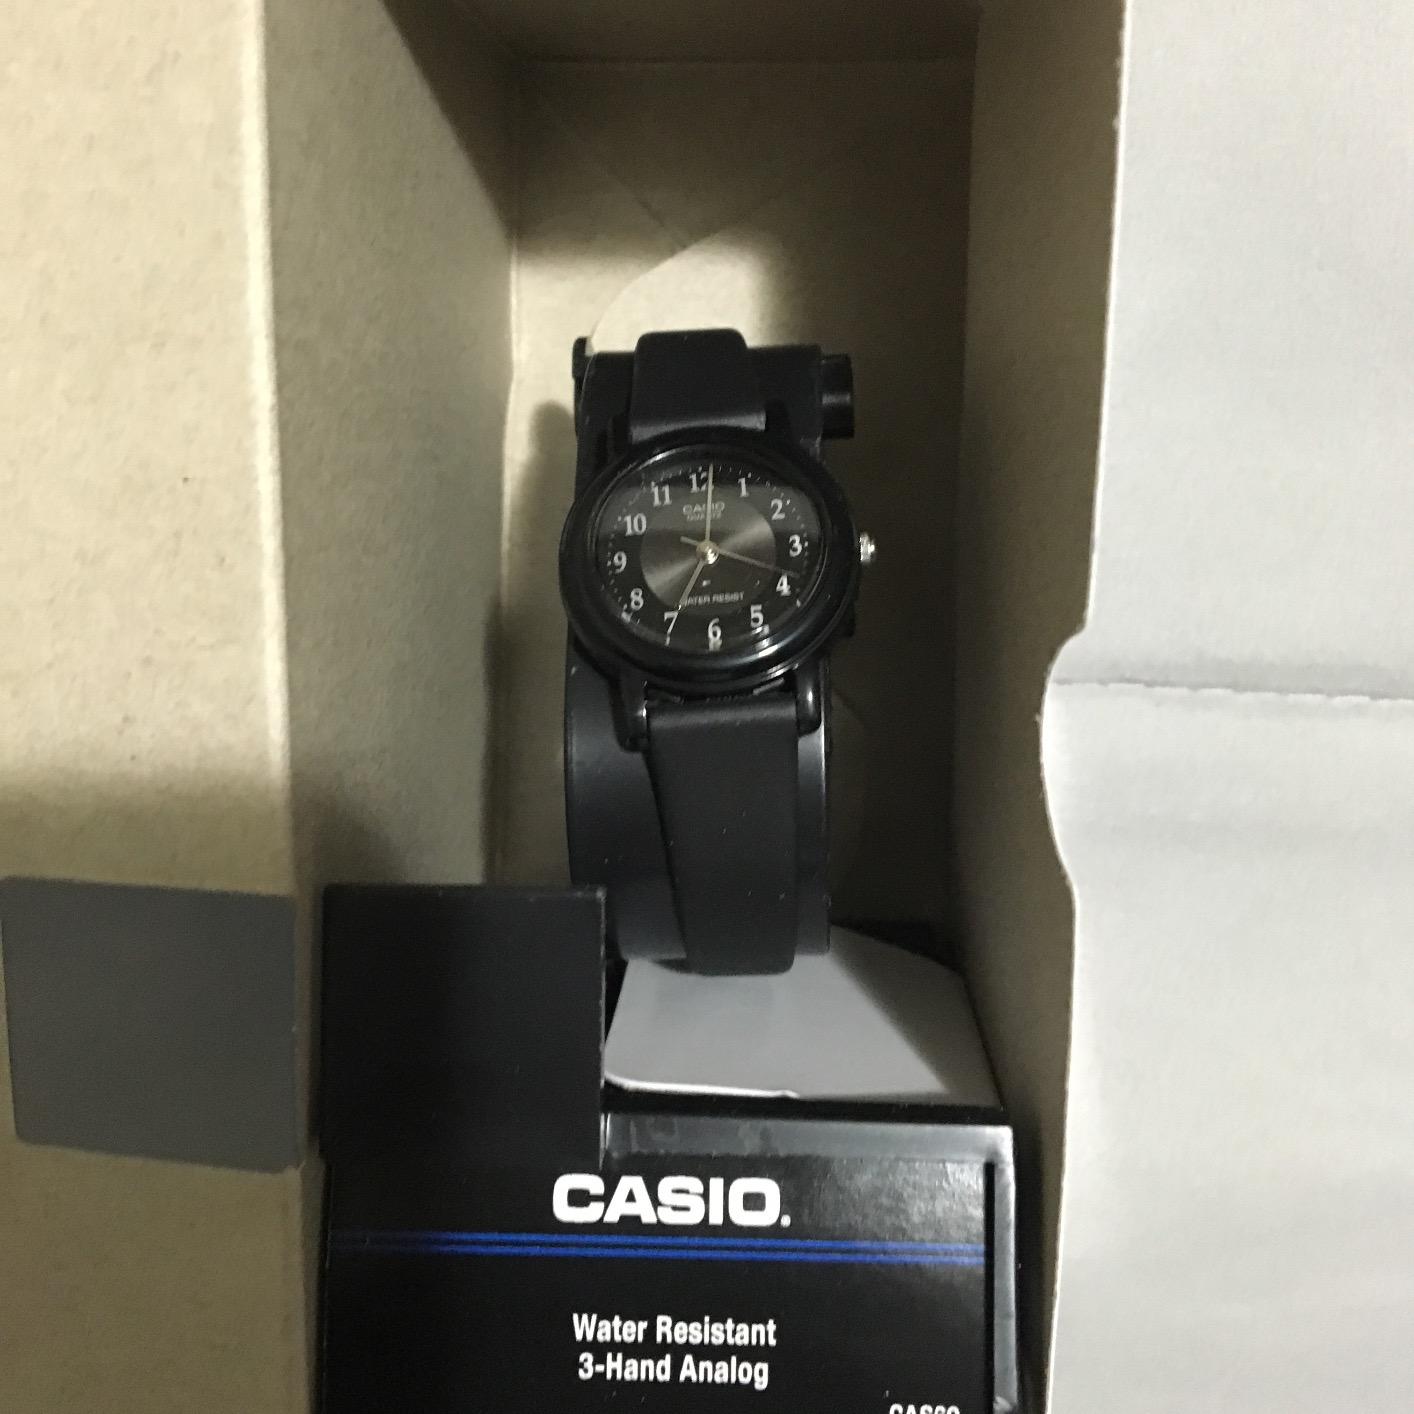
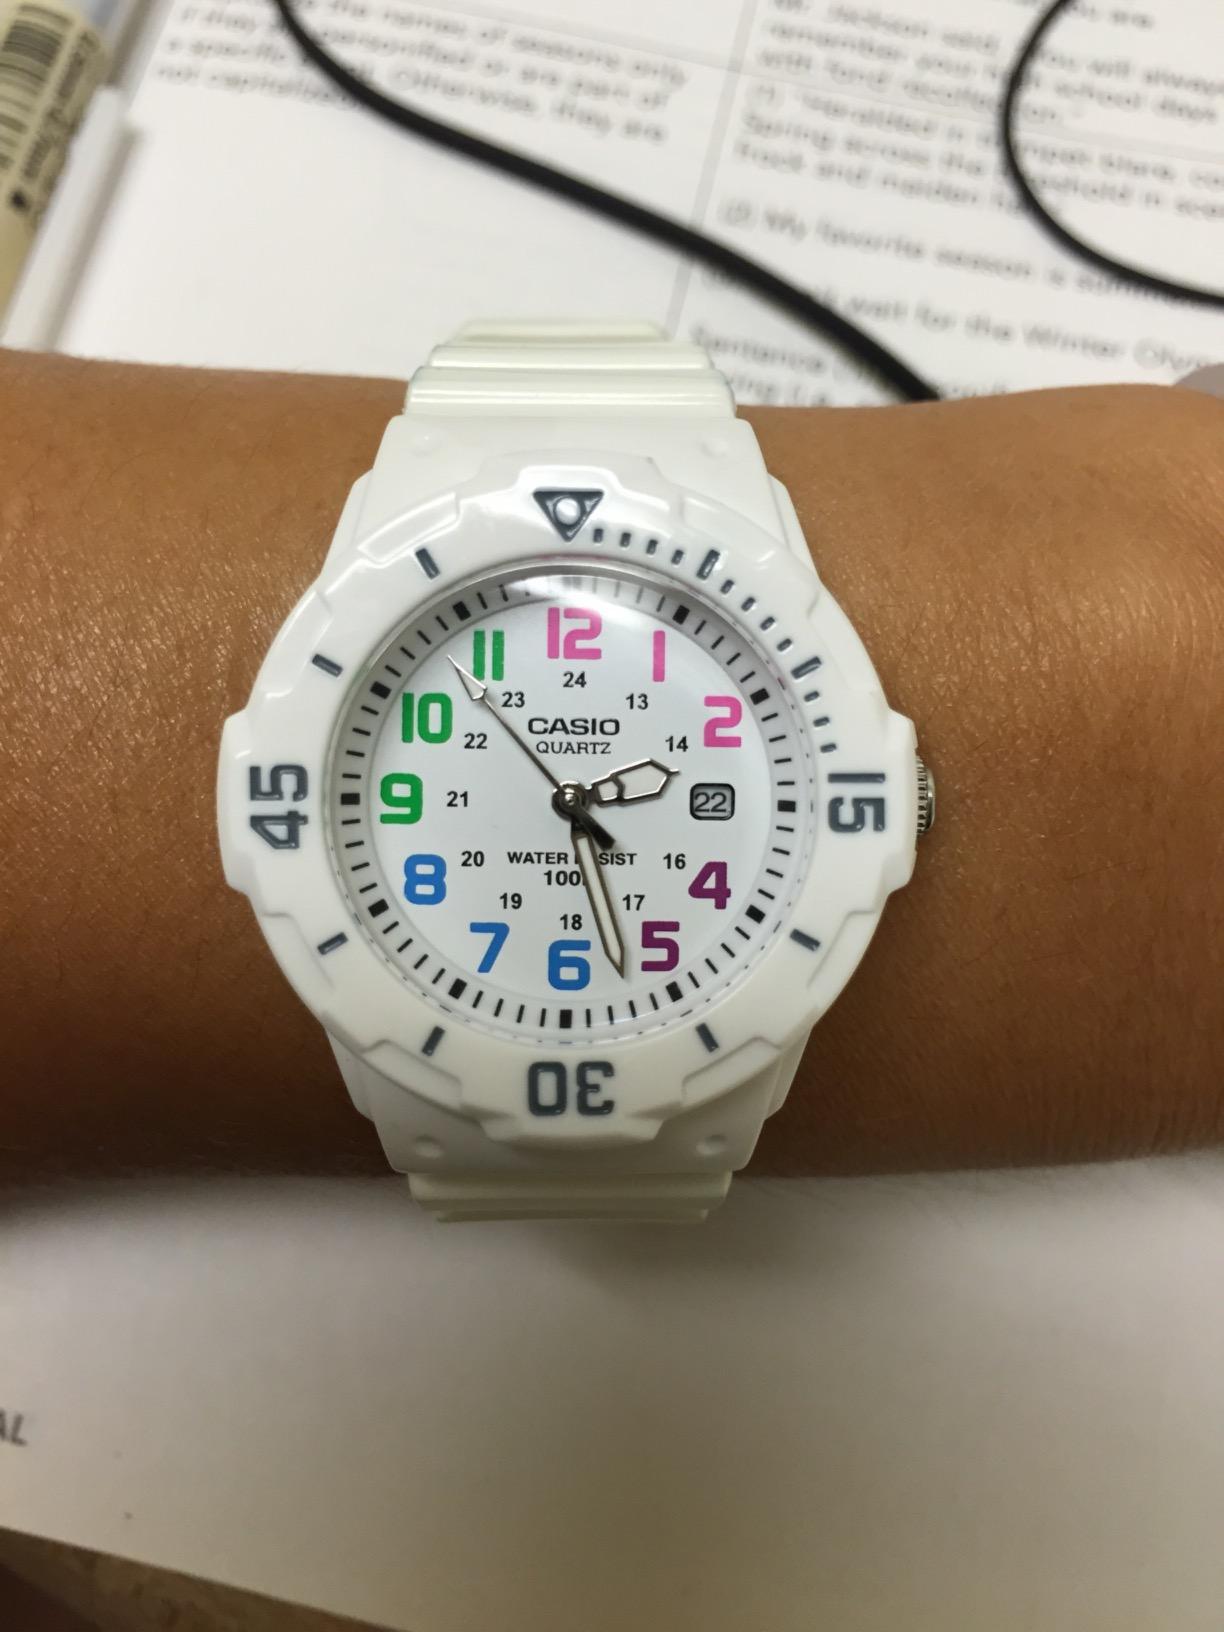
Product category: accessories_watch
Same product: no